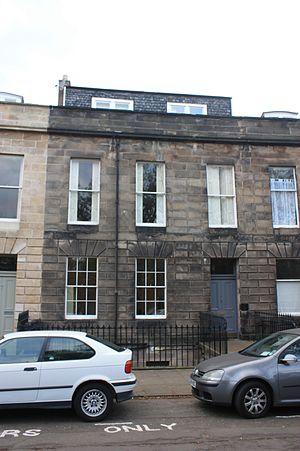
John William Gulland est un politicien du Parti libéral britannique.